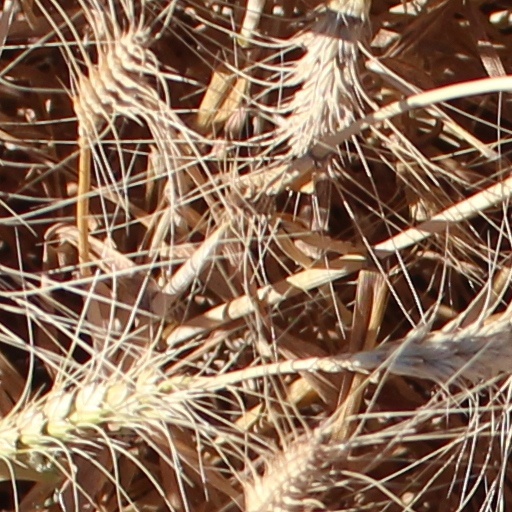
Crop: wheat